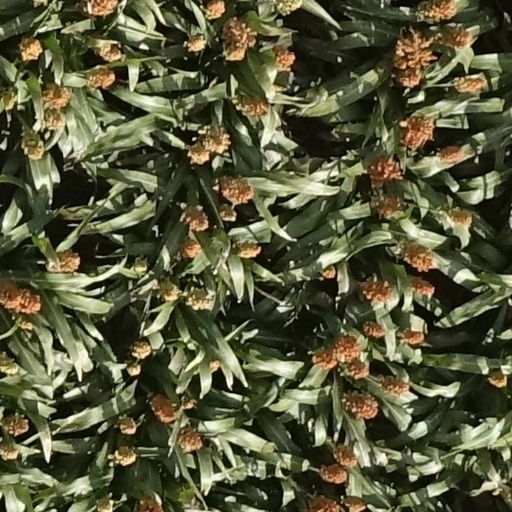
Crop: sorghum